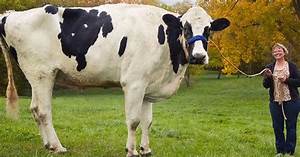
Label: cow